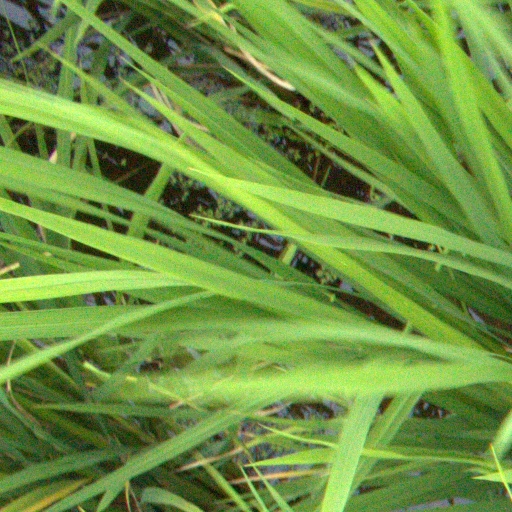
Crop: rice